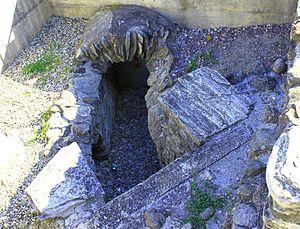
Suisse, canton du Valais, Martigny, ville romaine et moderne, vestiges de canalisations romaines.